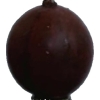
Label: gooseberry